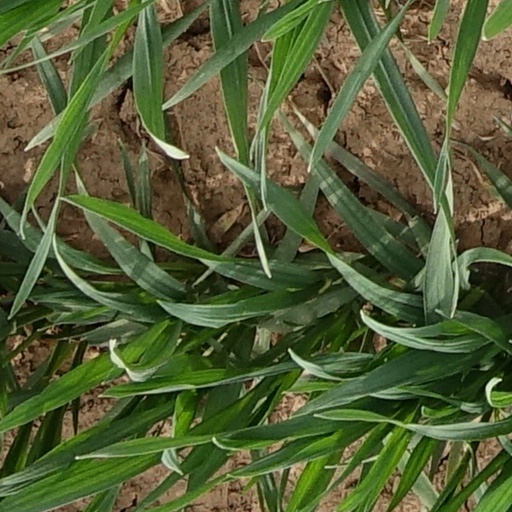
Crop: wheat